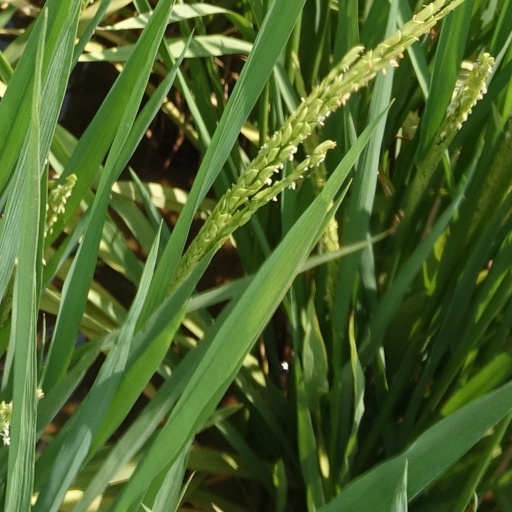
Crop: rice